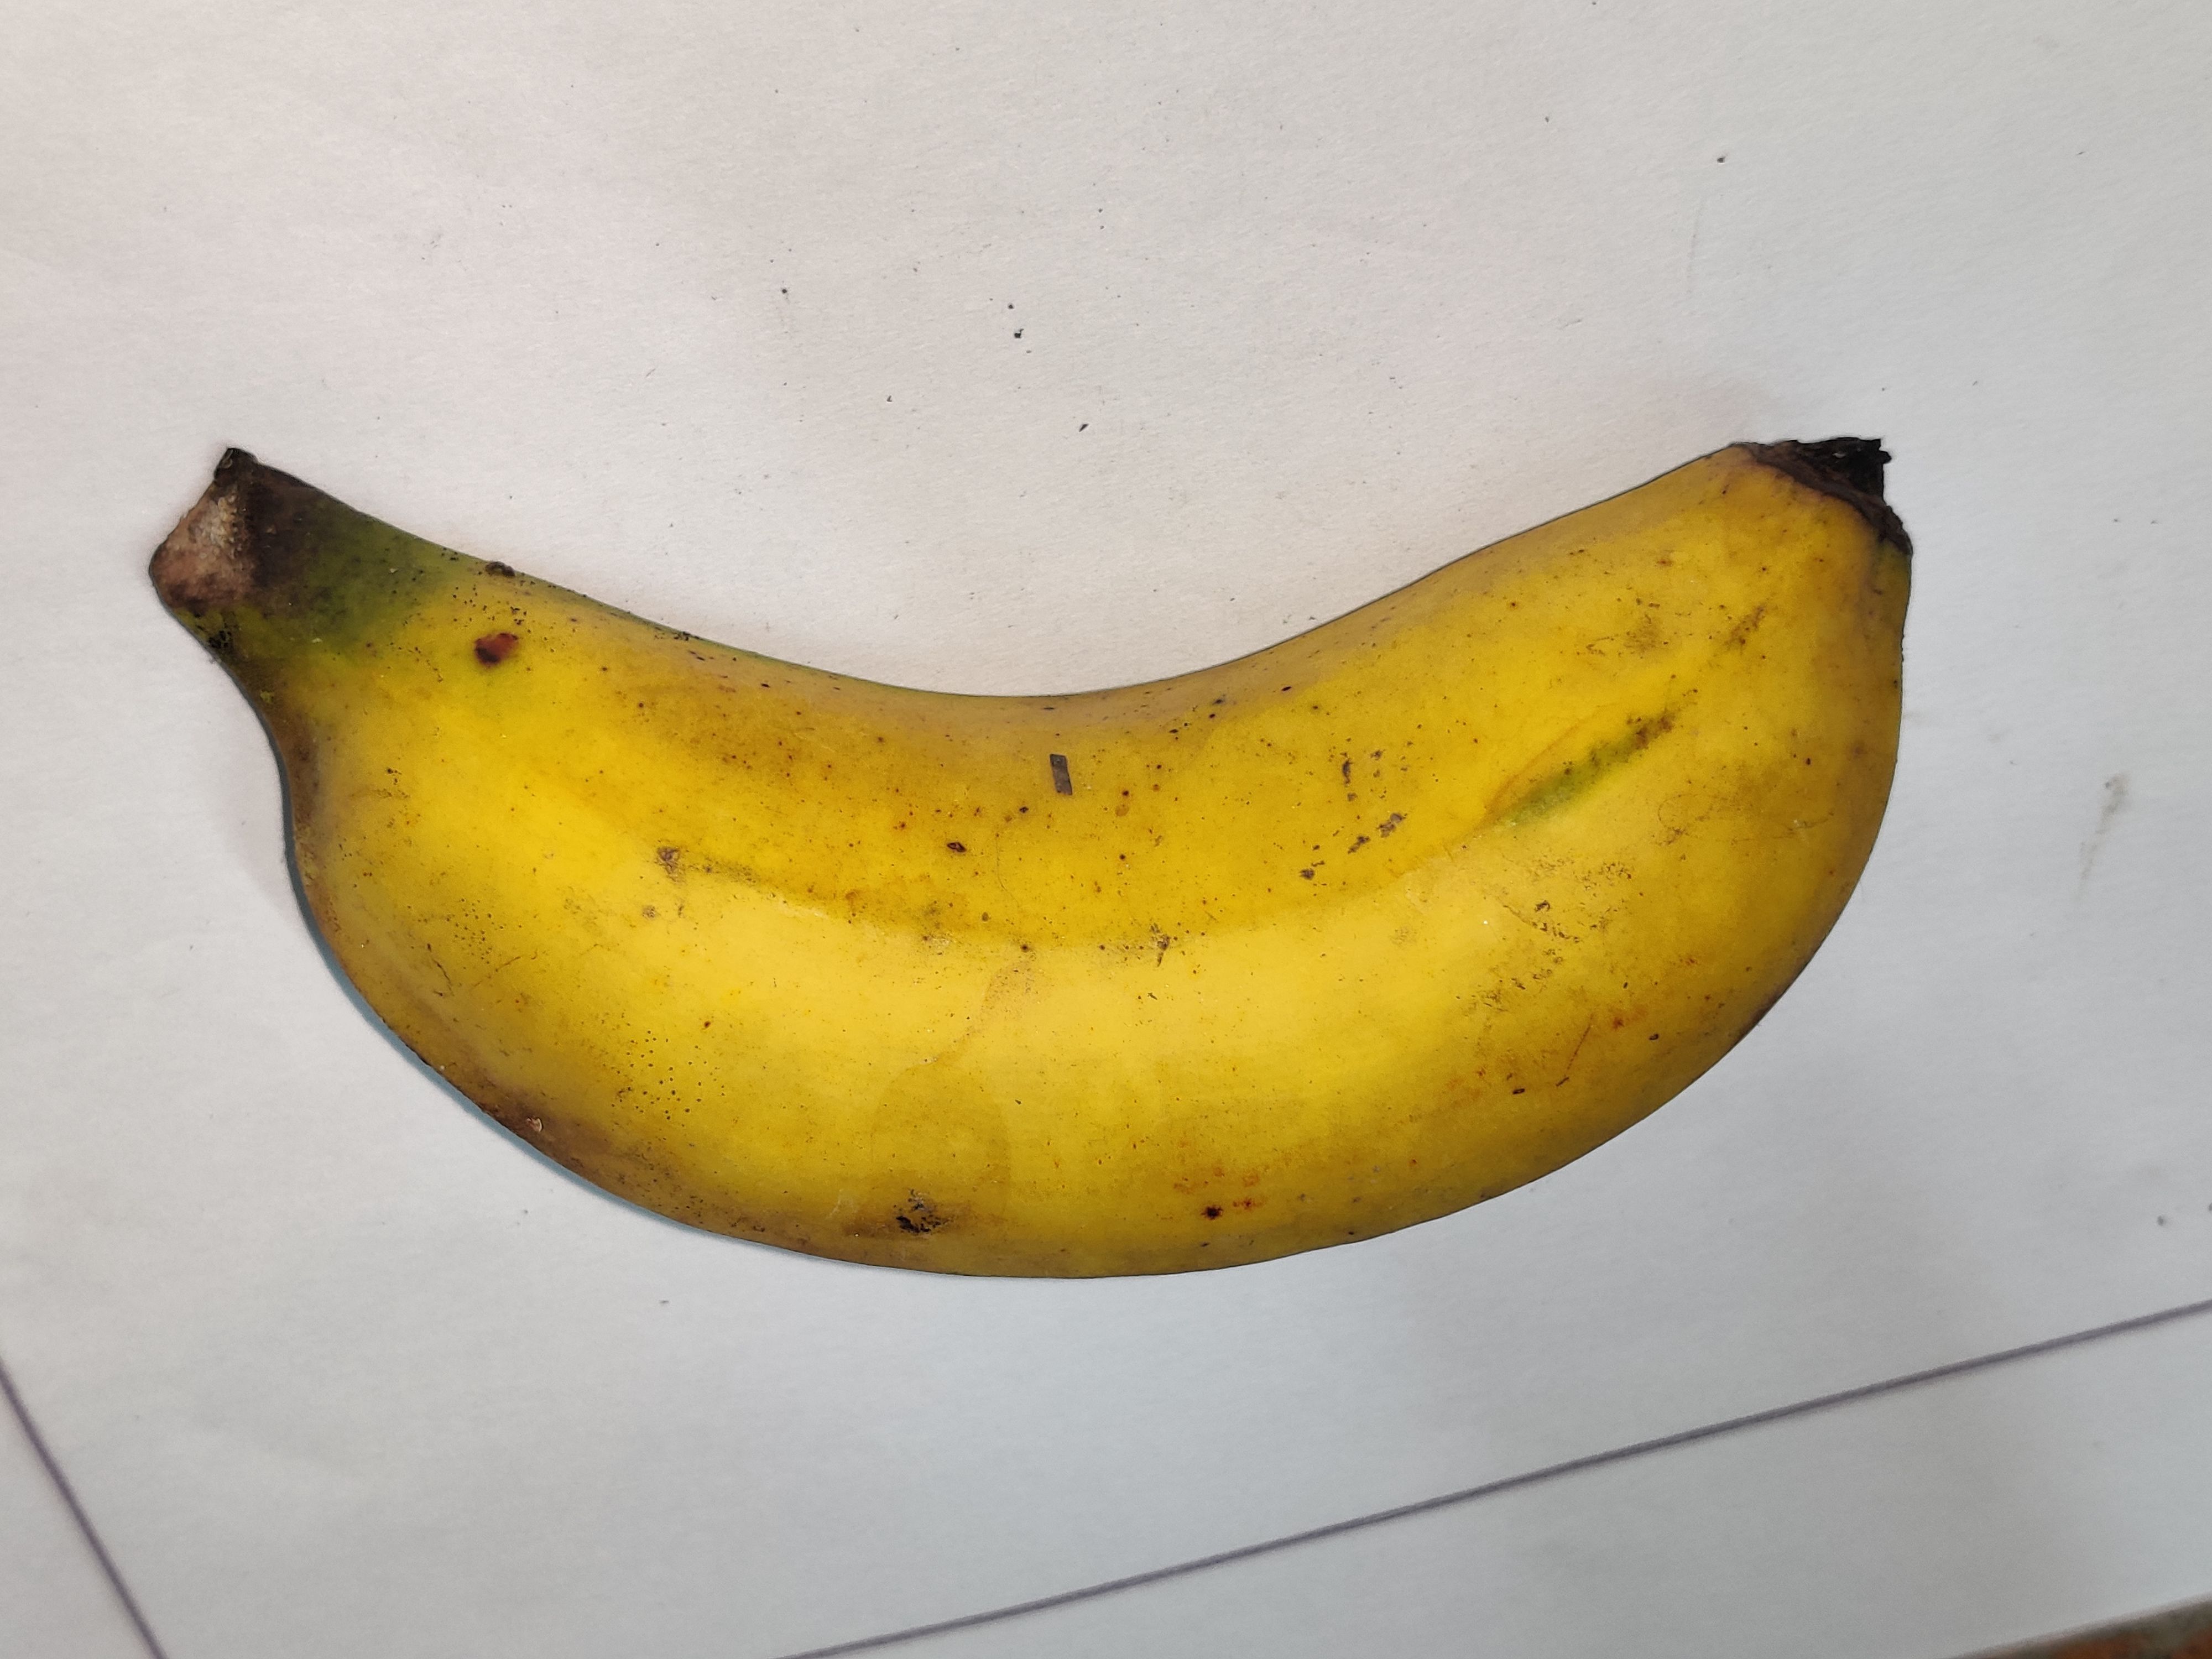
Fruit: banana
Grade: 1st-grade